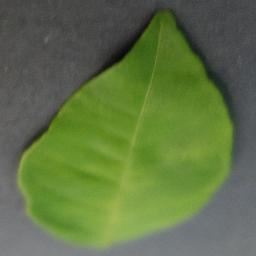
Label: Orange___Haunglongbing_(Citrus_greening)